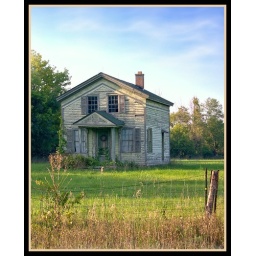
Cool Old house in field